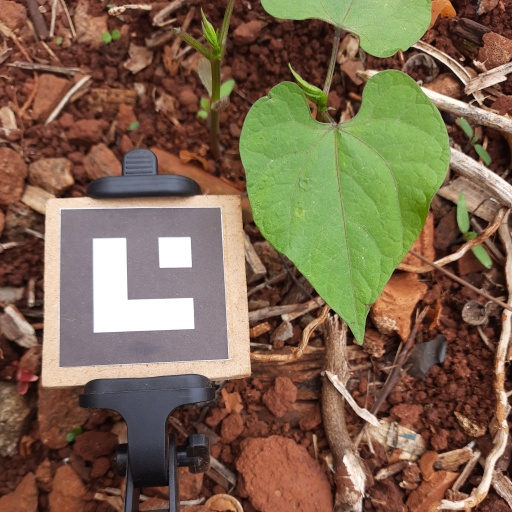
Observations: wavy surface, no eating holes, under shade